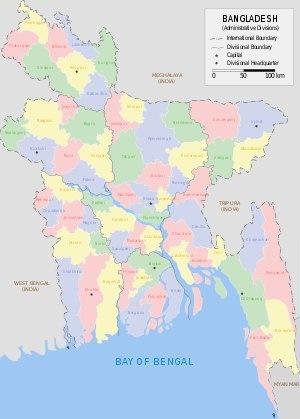
Les huit divisions du Bangladesh sont divisées en soixante-quatre districts. Les districts sont eux-mêmes subdivisés en 489 sous-districts, appelés upazila.
Le Bangladesh, en forme longue la république populaire du Bangladesh, en bengali গণপ্রজাতন্ত্রী বাংলাদেশ, Gônoprojatontri Bangladesh, est un pays du sous-continent indien. Situé au nord du golfe du Bengale, quasiment enclavé dans l'Inde, il a une petite frontière commune avec la Birmanie.